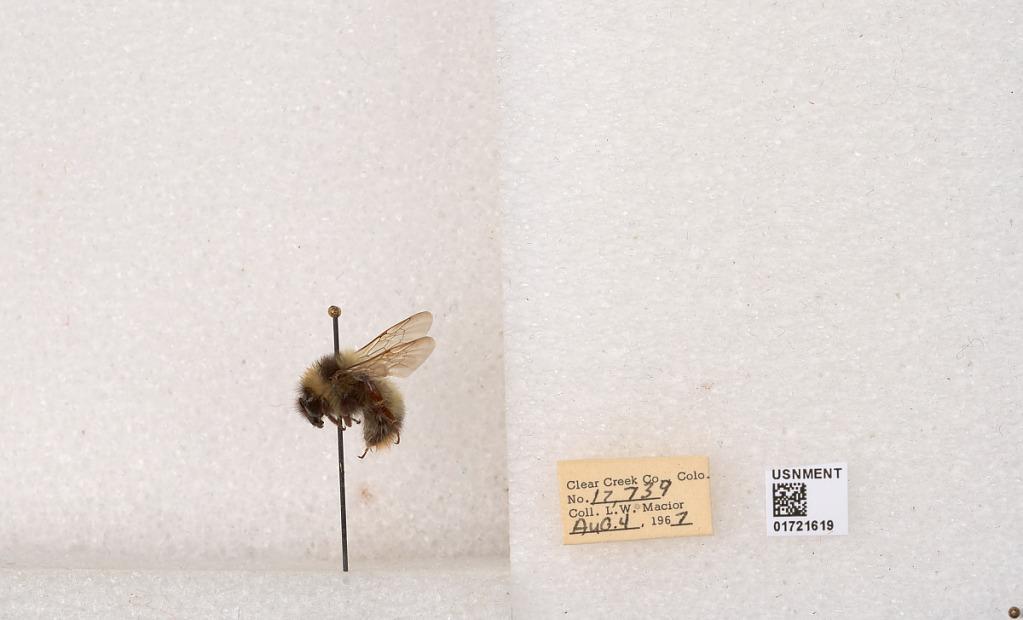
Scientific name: Bombus kirbyellus
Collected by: L. Macior
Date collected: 1967-8-4
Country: United States
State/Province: Colorado
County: Clear Creek
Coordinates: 39.6891, -105.644